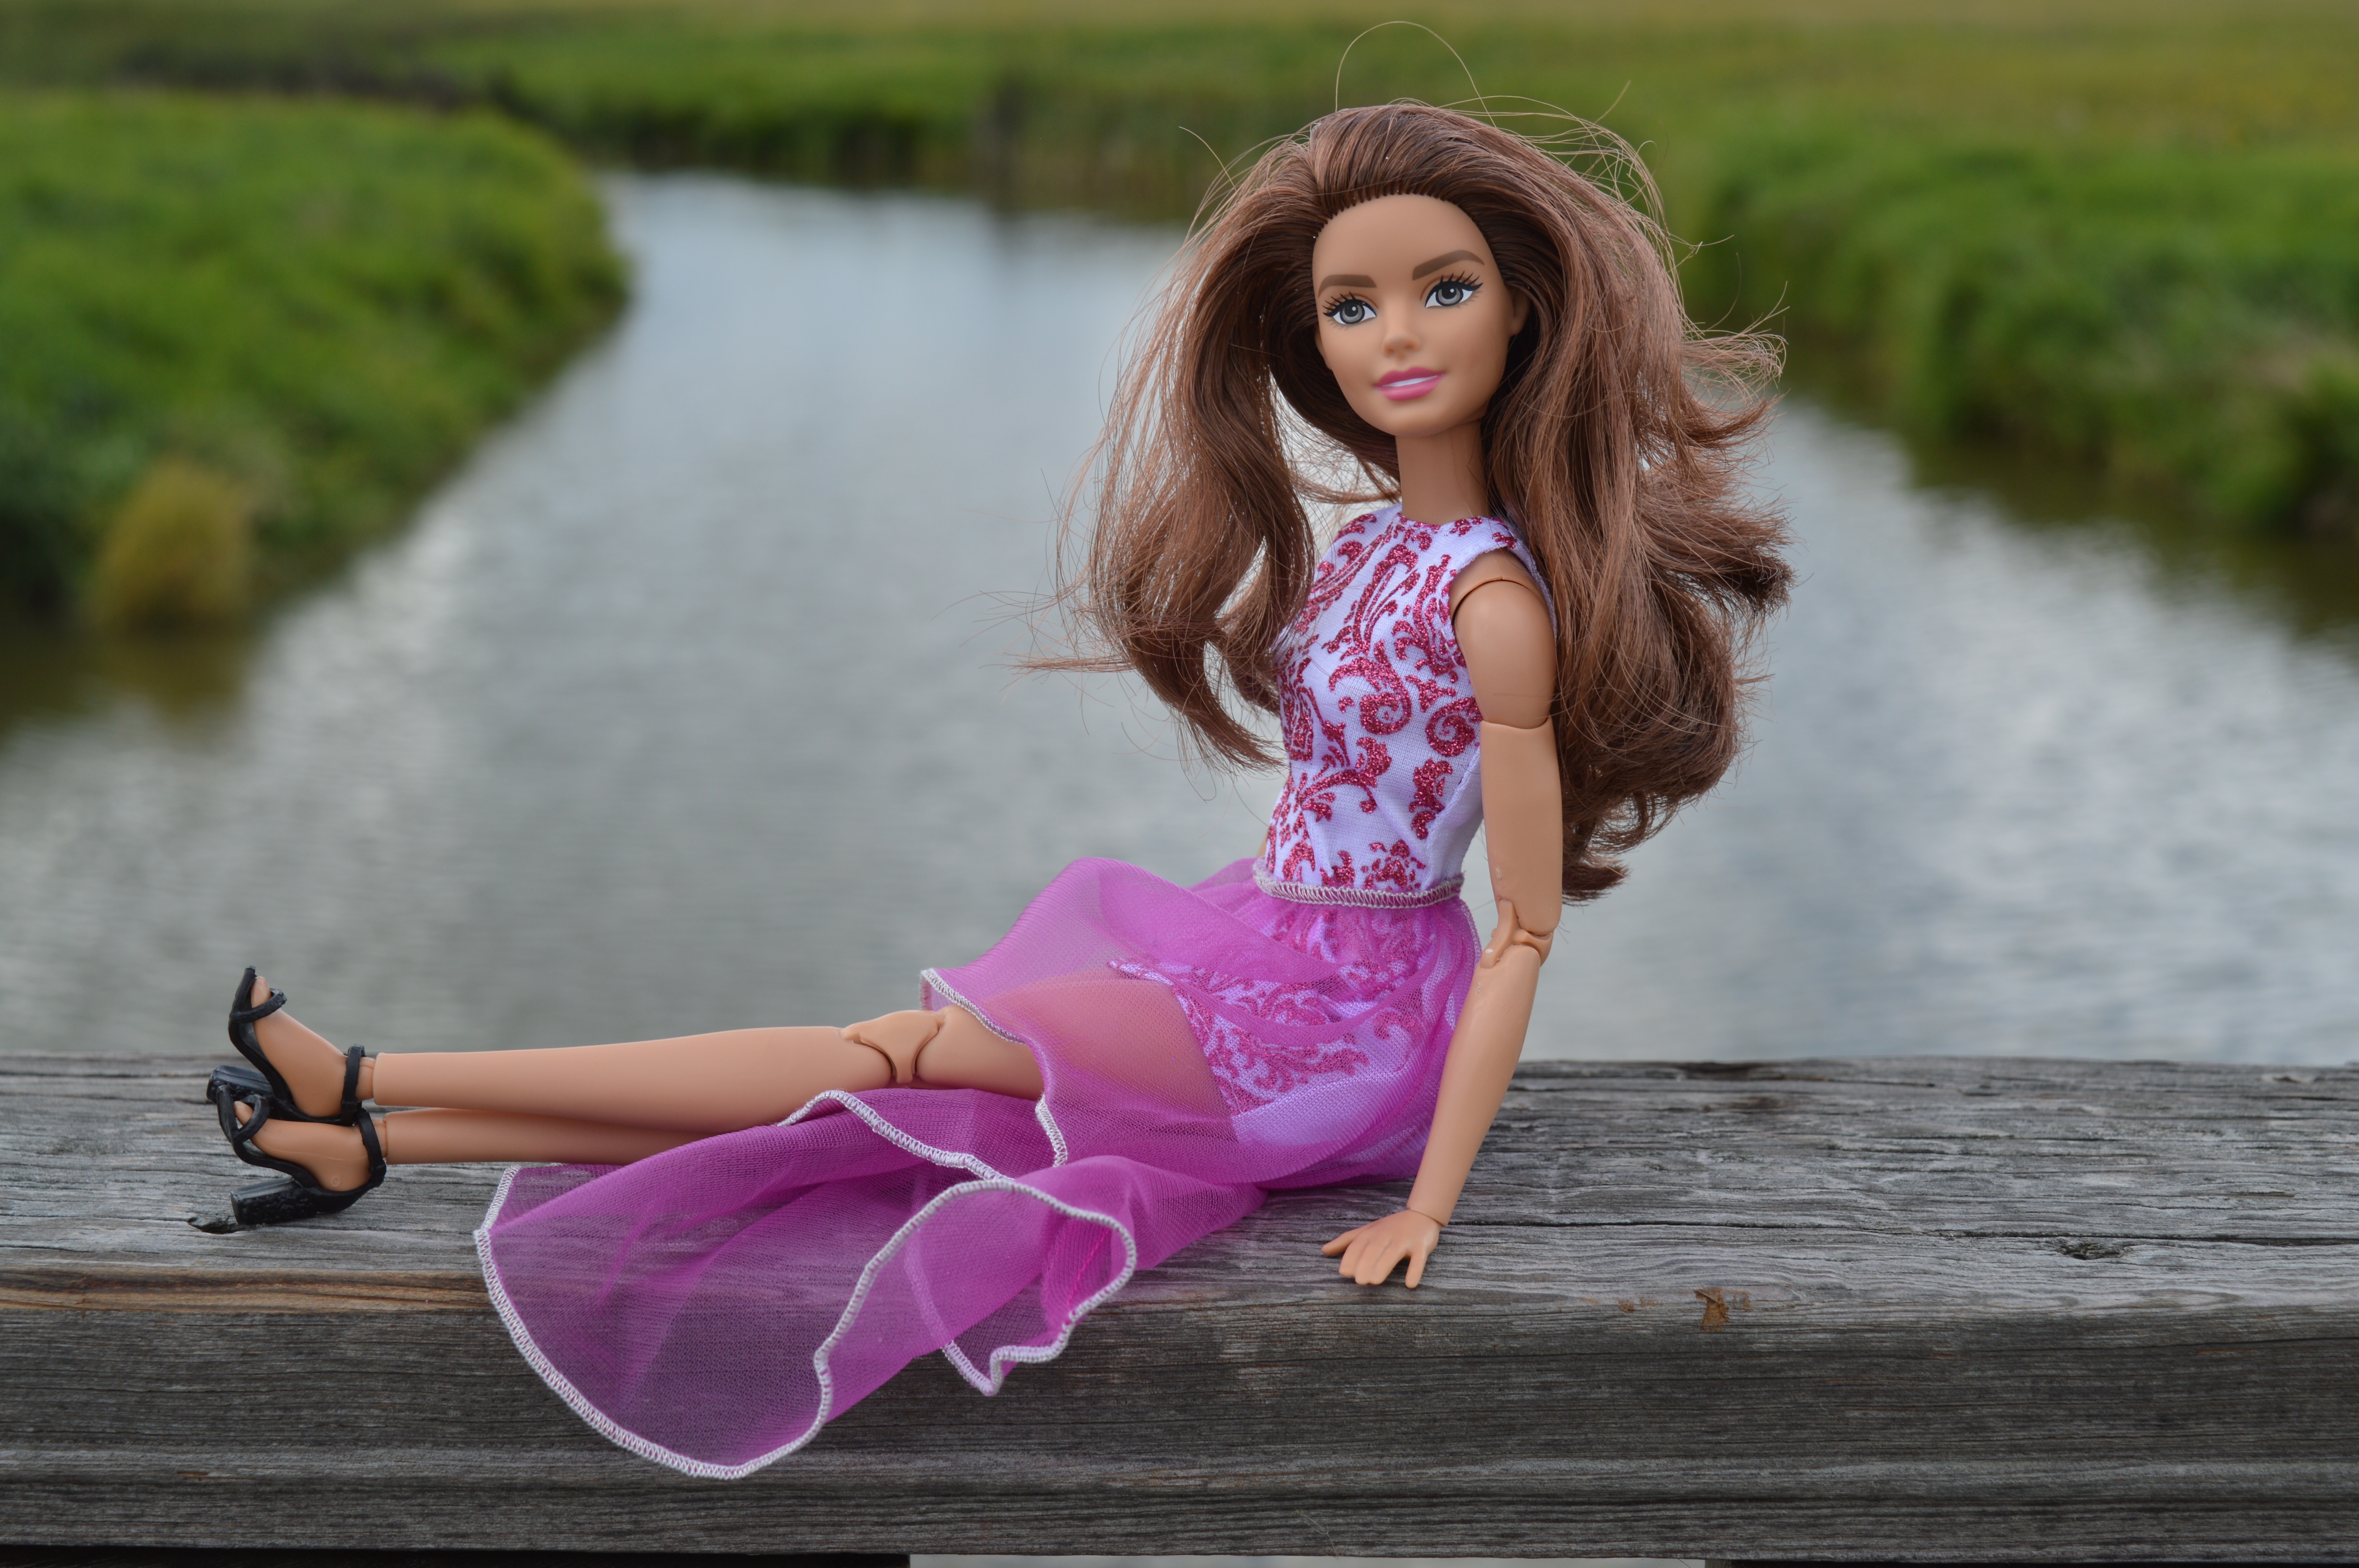
girl, hair, photography, brunette, portrait, model, spring, fashion, clothing, pink, toy, season, swimwear, long hair, posing, doll, dress, beauty, sexy, attractive, gown, glamour, barbie, photo shoot, portrait photography, human positions, supermodel